Davey Johnson

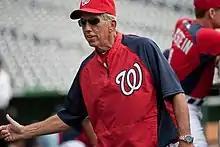
Johnson with the Nationals in 2012

Johnson first joined the Washington Nationals front office on June 7, 2006, when he was appointed as a consultant by vice president/general manager Jim Bowden. He was named a senior advisor to current GM Mike Rizzo after the 2009 campaign. He became the Nationals manager on June 26, 2011, after the unexpected resignation of Jim Riggleman three days earlier. He served as manager for the rest of the 2011 season. The Nationals won eighty total games in that season, which was good enough for a third-place finish, the best finish for the organization since the move to Washington. On October 31, the Nationals announced that Davey Johnson would be their manager for the 2012 season.